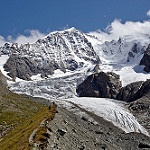
Scene: Outdoor